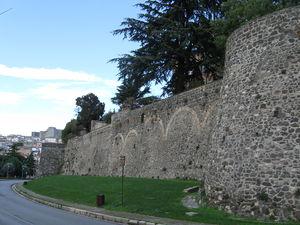
Melfi est une commune italienne d'environ 17 750 habitants, située dans la province de Potenza, dans la région Basilicate, en Italie méridionale.